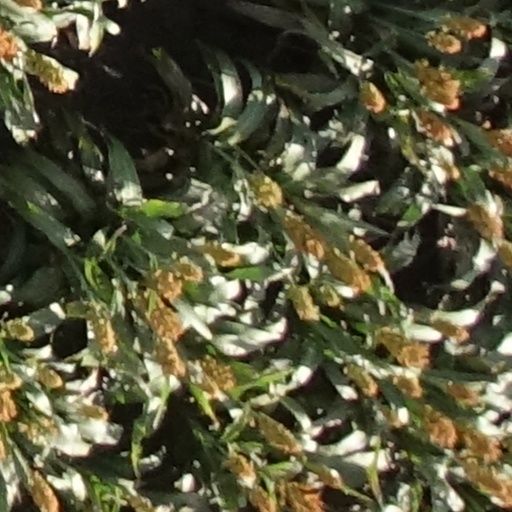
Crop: sorghum